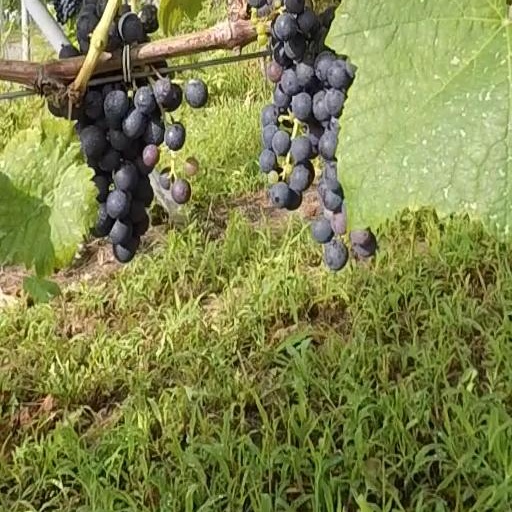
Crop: grape